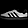
Label: Sneaker